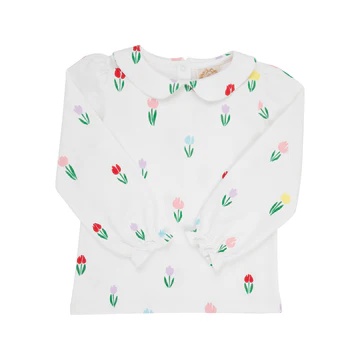
Maudes Peter Pan Pima - Travilah Tulip
Our Long Sleeve Maude's Peter Pan Collar Shirt is something every little lady needs in her staple wardrobe, and when you add Travilah Tulip print to the mix, it's even better yet! Travilah Tulip features Grace Bay Green, Buckhead Blue, Palm Beach Pink, Lake Worth Yellow, Richmond Red, and Lauderdale Lavender.
Brand: The Beaufort Bonnet Company
Category: Apparel & Accessories > Clothing > Baby & Toddler Clothing > Baby & Toddler Tops > Shirts